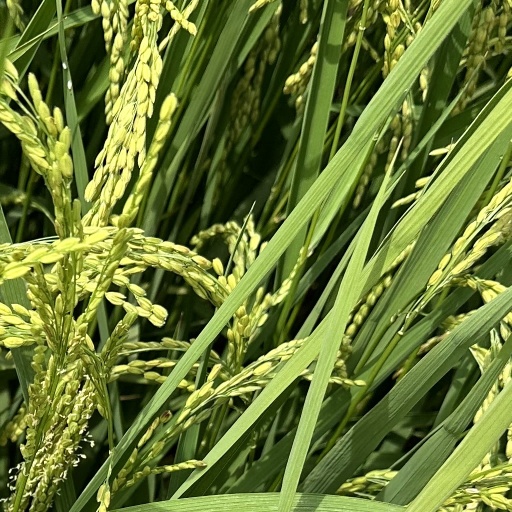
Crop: rice